Gastarbeiterroute

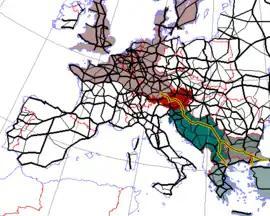
"Gastarbeiterroute" overlaid on the present E-road network

Gastarbeiterroute is a German language slang term originating in the 1970s. It referred to the former European route 5, which started in Munich and terminated in either Istanbul or Thessaloniki. In summer, as well as for Christmas and Easter, so-called "gastarbeiters" working in West Germany, Austria and Western Europe would drive their automobiles south on the "gastarbeiterroute" through Austria and Yugoslavia to their countries of origin. It was notoriously dangerous for drivers and passengers who traveled on congested roads not suited to such heavy traffic.